Kit Thompson

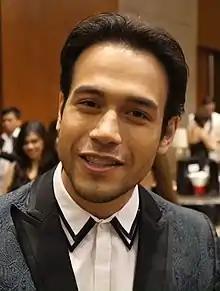
Thompson in 2020

Keith San Esteban Thompson (born February 15, 1997), known professionally as Kit Thompson, is a Filipino-New Zealand actor, model, and television host. He was a housemate in the reality show "" (2012).